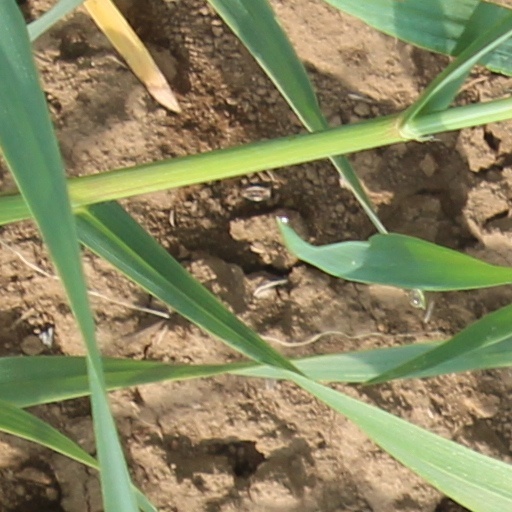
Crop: wheat